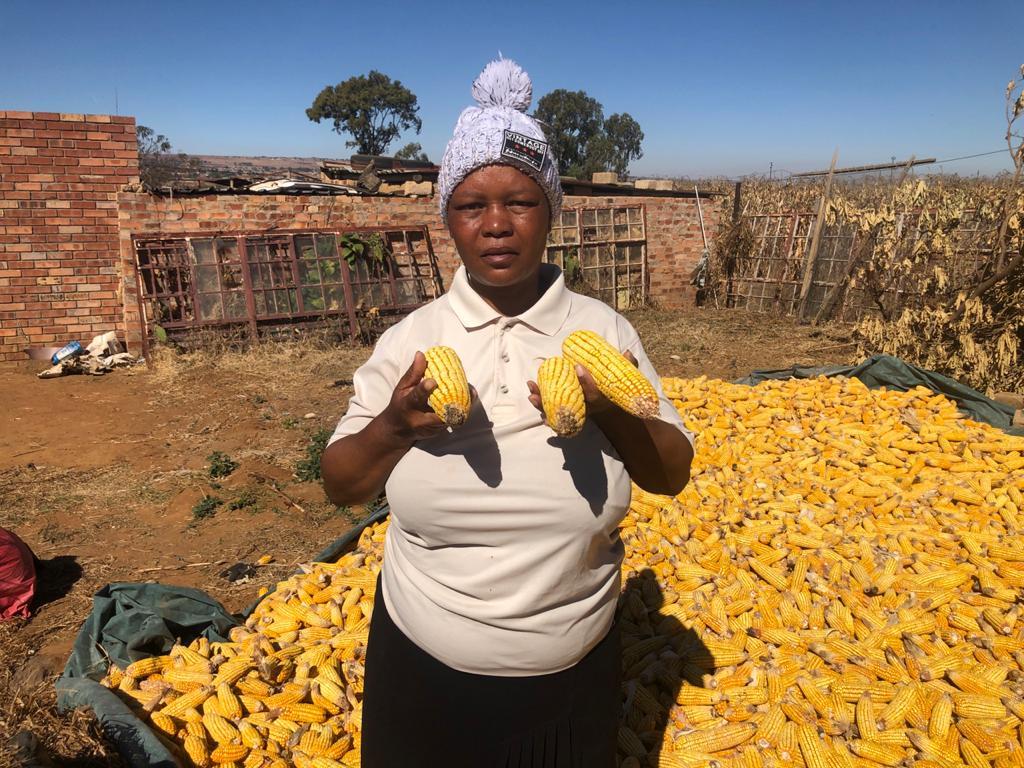
Mkulima ameshika mahindi yaliyomenywa mkononi huku mengine yamekusanywa chini yake hii inaonyesha kazi ya kuvuna imefanyika na sasa anahifadhi mazao kwa makini, mazo haya ni muhimu kwa maisha haya ya biashara na anajitahidi kuhakikisha yanatunzwa vizuri kabla ya kuuzwa au kusindikwa.